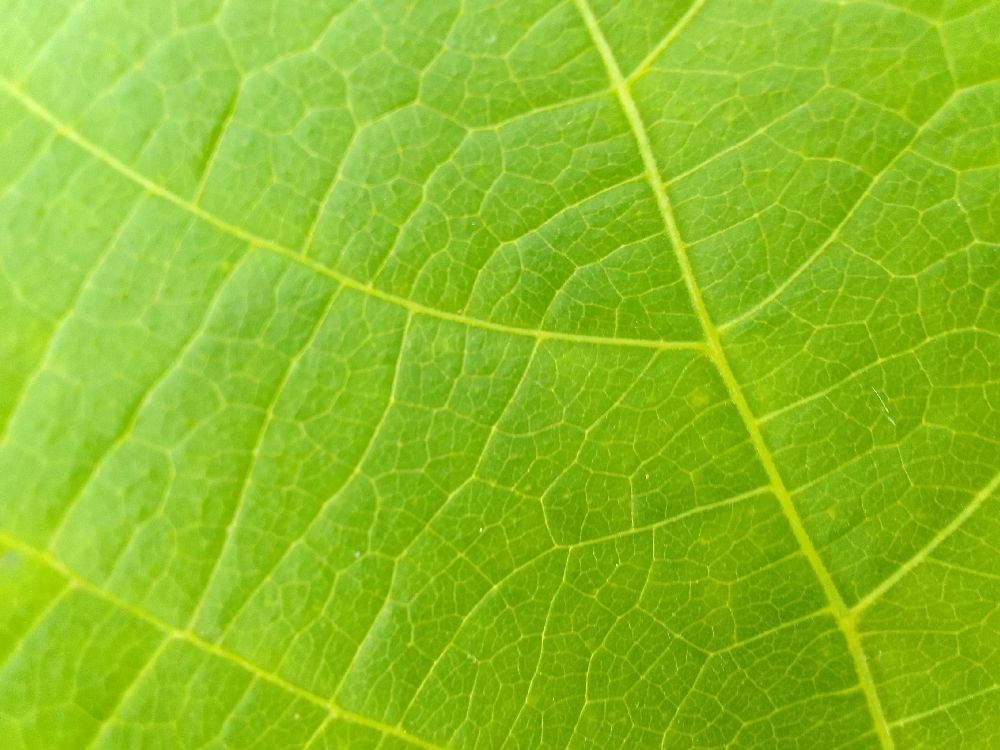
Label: healthy